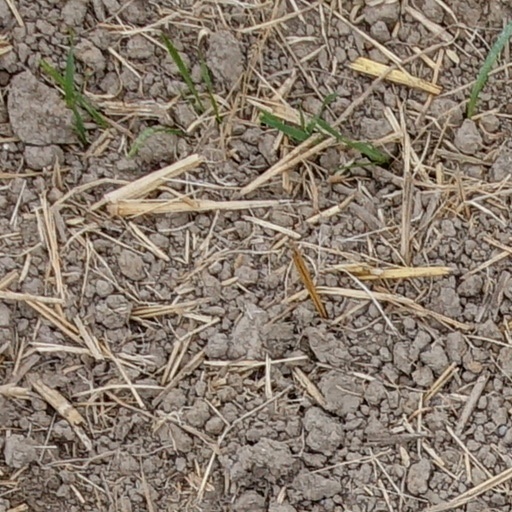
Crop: wheat